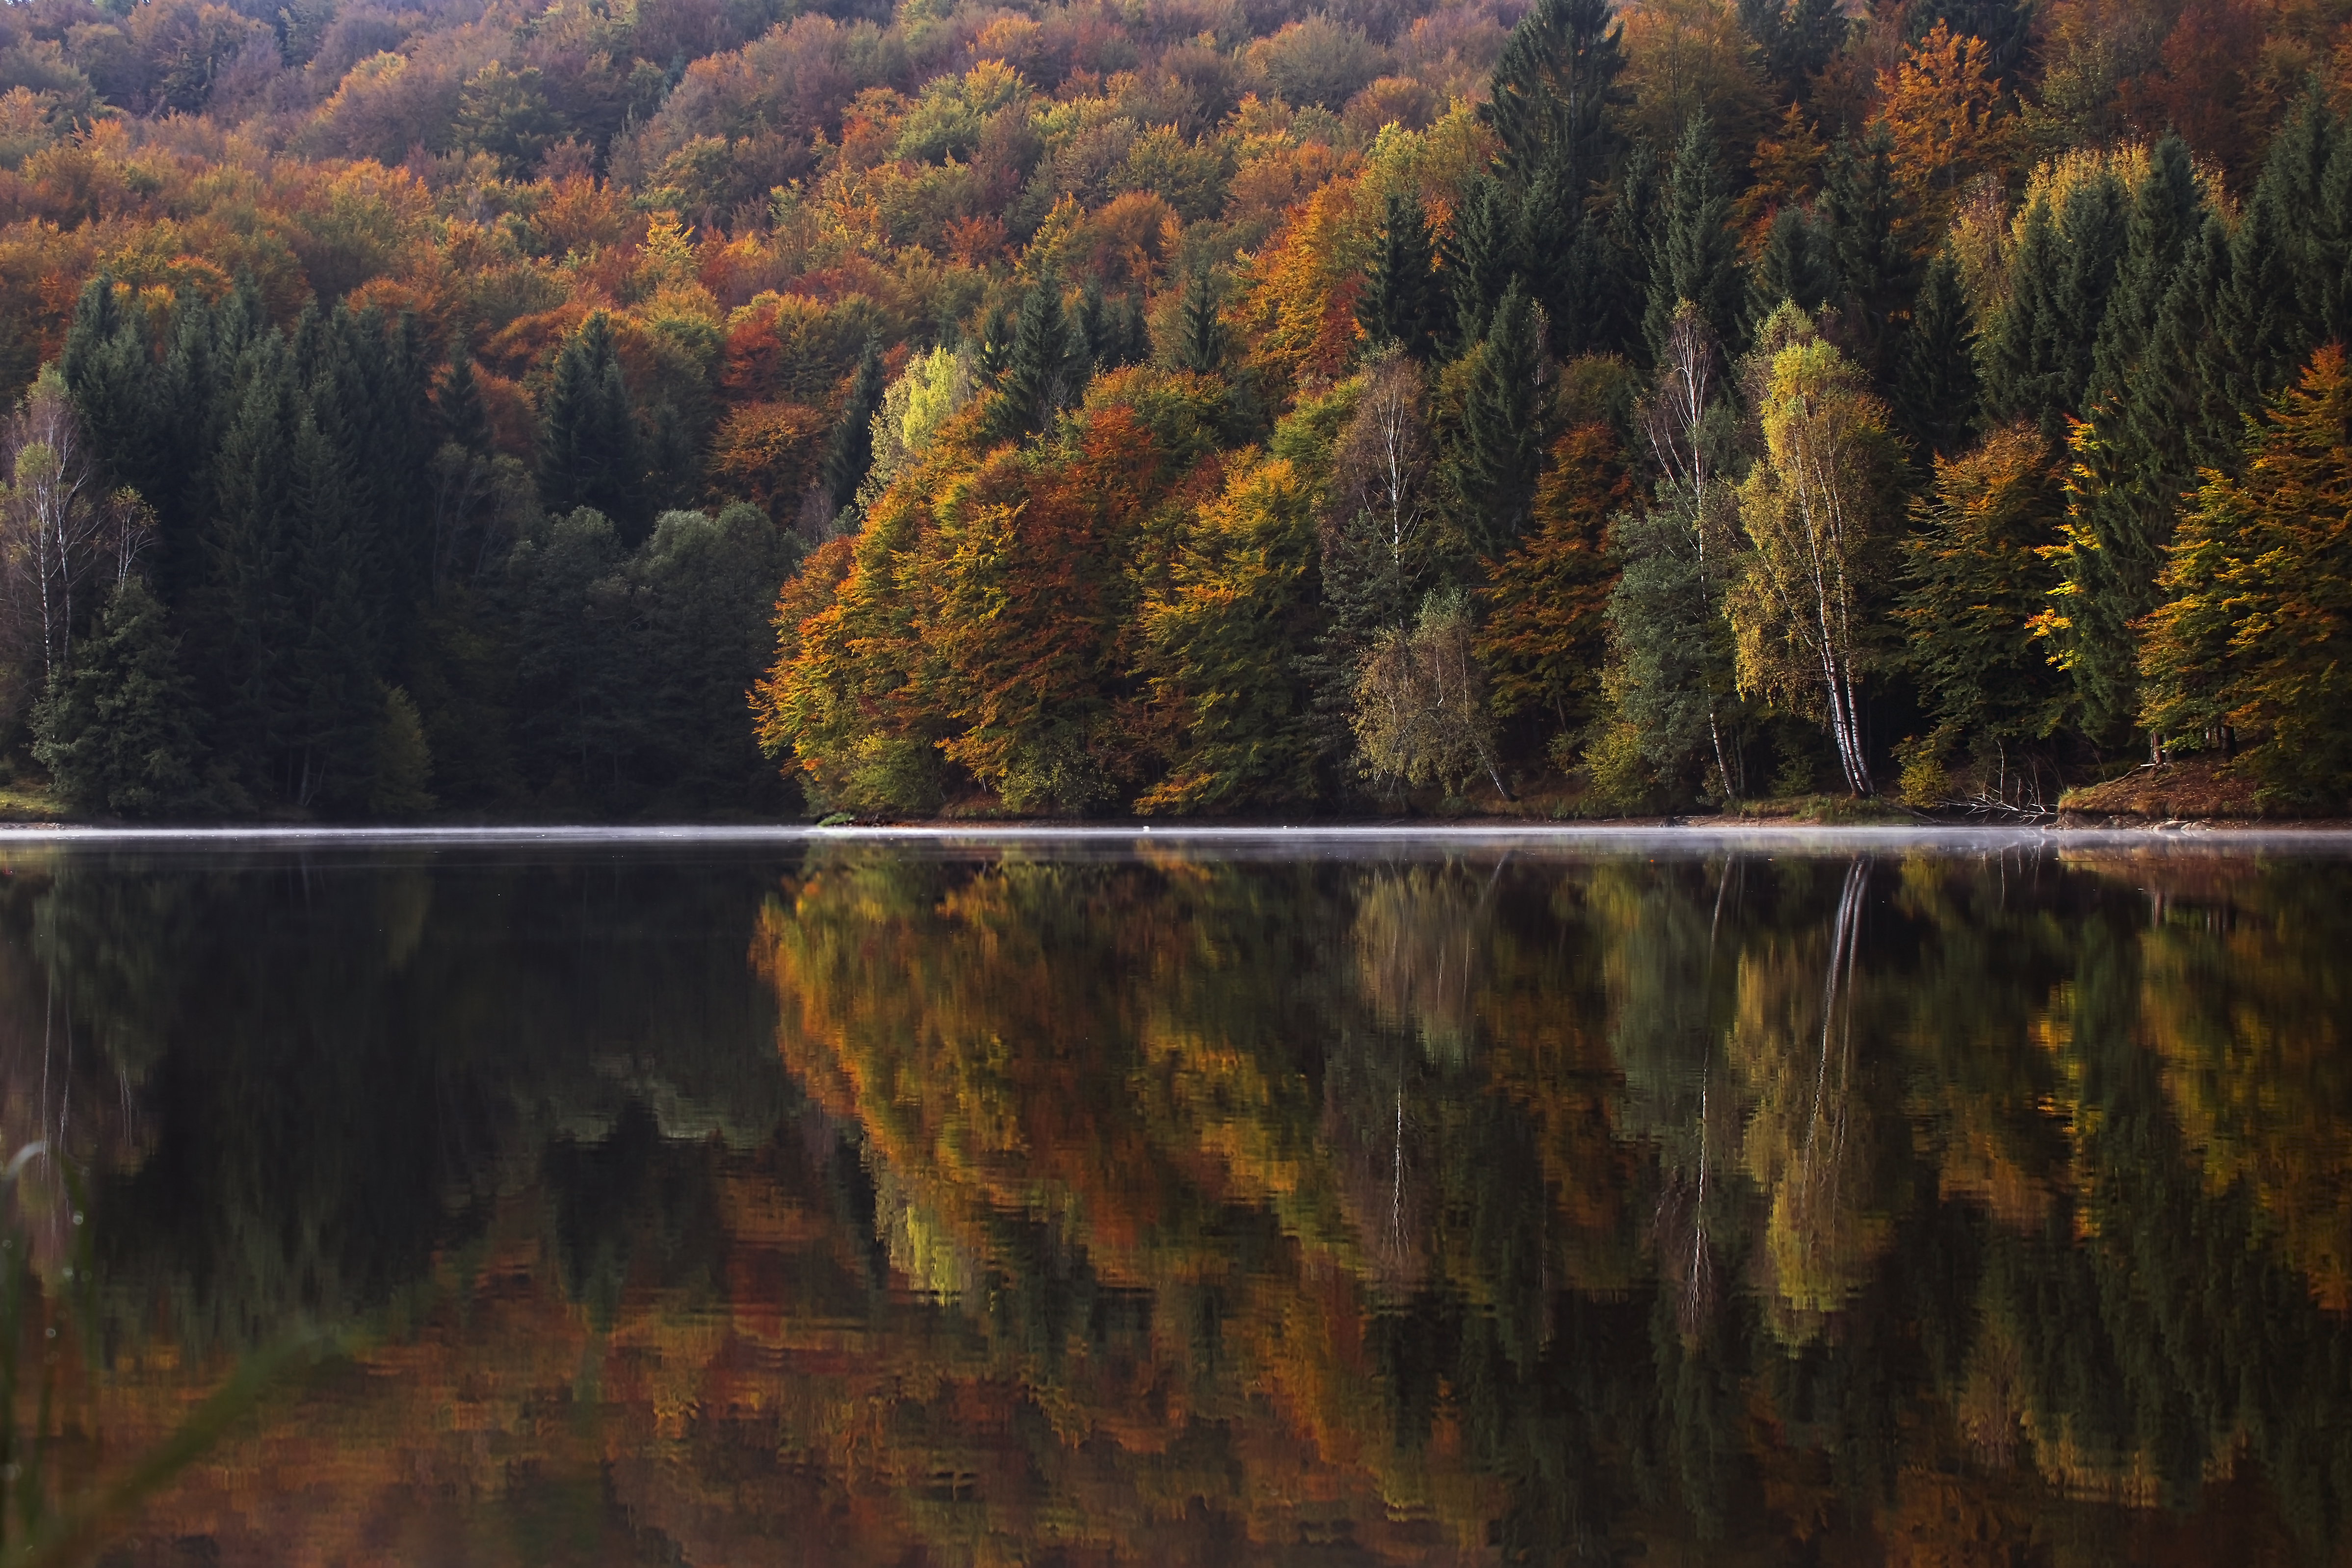
landscape, tree, water, nature, forest, wilderness, wood, sunrise, sunset, morning, leaf, fall, lake, dawn, river, travel, green, reflection, scenic, natural, autumn, colorful, yellow, season, conifer, trees, outdoors, daylight, woodland, habitat, vibrant, autumnal, natural environment, atmospheric phenomenon, woody plant